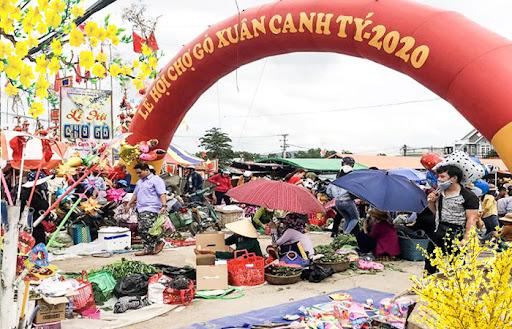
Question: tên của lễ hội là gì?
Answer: lễ hội chợ gò